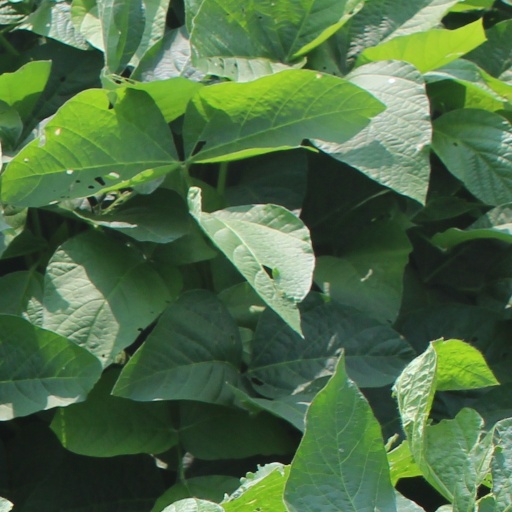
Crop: soybean